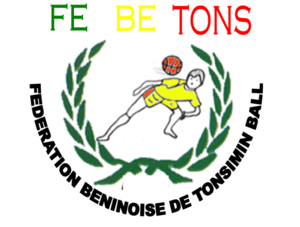
Fédération Béninoise de Tonsimin ball
Le tonsimin ball /tɔ̃simɛ̃ bol/ est un sport collectif qui, à l’instar du Hand-ball, du Basket-ball et du Volley-ball, se joue principalement à la main, avec un ballon sphérique. Il oppose deux équipes de cinq joueurs sur un terrain avec un tracé propre et des délimitations précises. Contrairement aux autres sports collectifs de balle, dans lesquels les joueurs vont à la rencontre du ballon, les joueurs de tonsimin ball doivent l’esquiver. L'objectif de chaque camp est donc de toucher les joueurs du camp adverse, pour des gains dont la nature varie selon la partie du corps touchée.